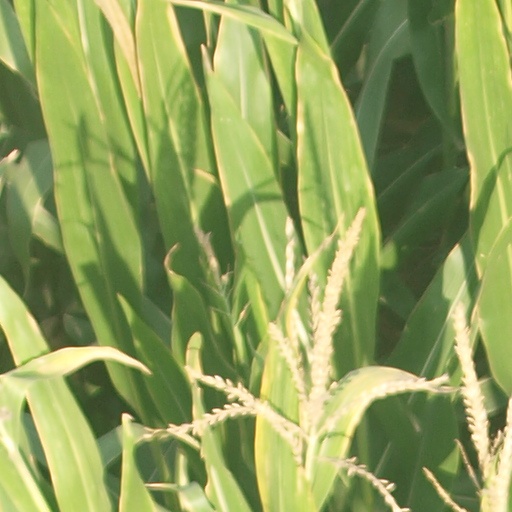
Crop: maize; corn